Chenda (film)

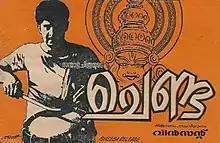
Theatrical poster

Chenda is a 1973 Indian Malayalam-language film, directed and produced by A. Vincent. The film stars Madhu, Srividya, Sukumari, Sudheer and Kaviyoor Ponnamma. It was released on 27 April 1973.